Igbo people

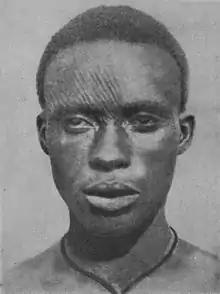
An Igbo man with facial scarifications, known as "ichi", early 20th century

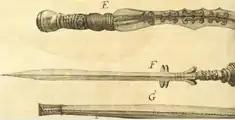
Igbo-made swords acquired by Jean Barbot, 1699

Igbo-Ukwu is a historically significant archaeological site located in southeastern Nigeria, in what is now Anambra State. The site is renowned for its remarkable discoveries of ancient artifacts that date back to the 9th and 10th centuries AD. The archaeological findings at Igbo-Ukwu have provided valuable insights into the early history and cultural achievements of the Igbo people and their interactions with other civilizations in the region. The artifacts may be associated with the traditional Kingdom of Nri and its priest-king, the Eze Nri.